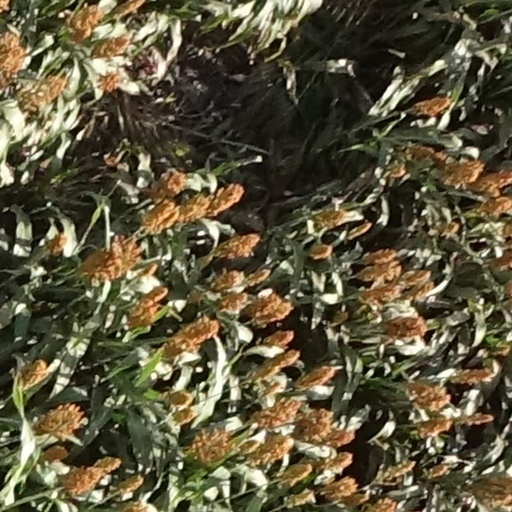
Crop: sorghum